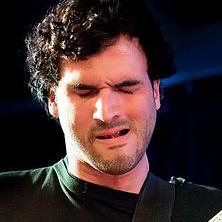
Age: 34